2009 Special Olympics World Winter Games

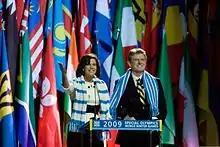
Butch Otter and Lori Otter, Governor and First Lady of Idaho, open the games

The 2009 Special Olympics World Winter Games was held in the state of Idaho, USA from February 7 through February 13, 2009.